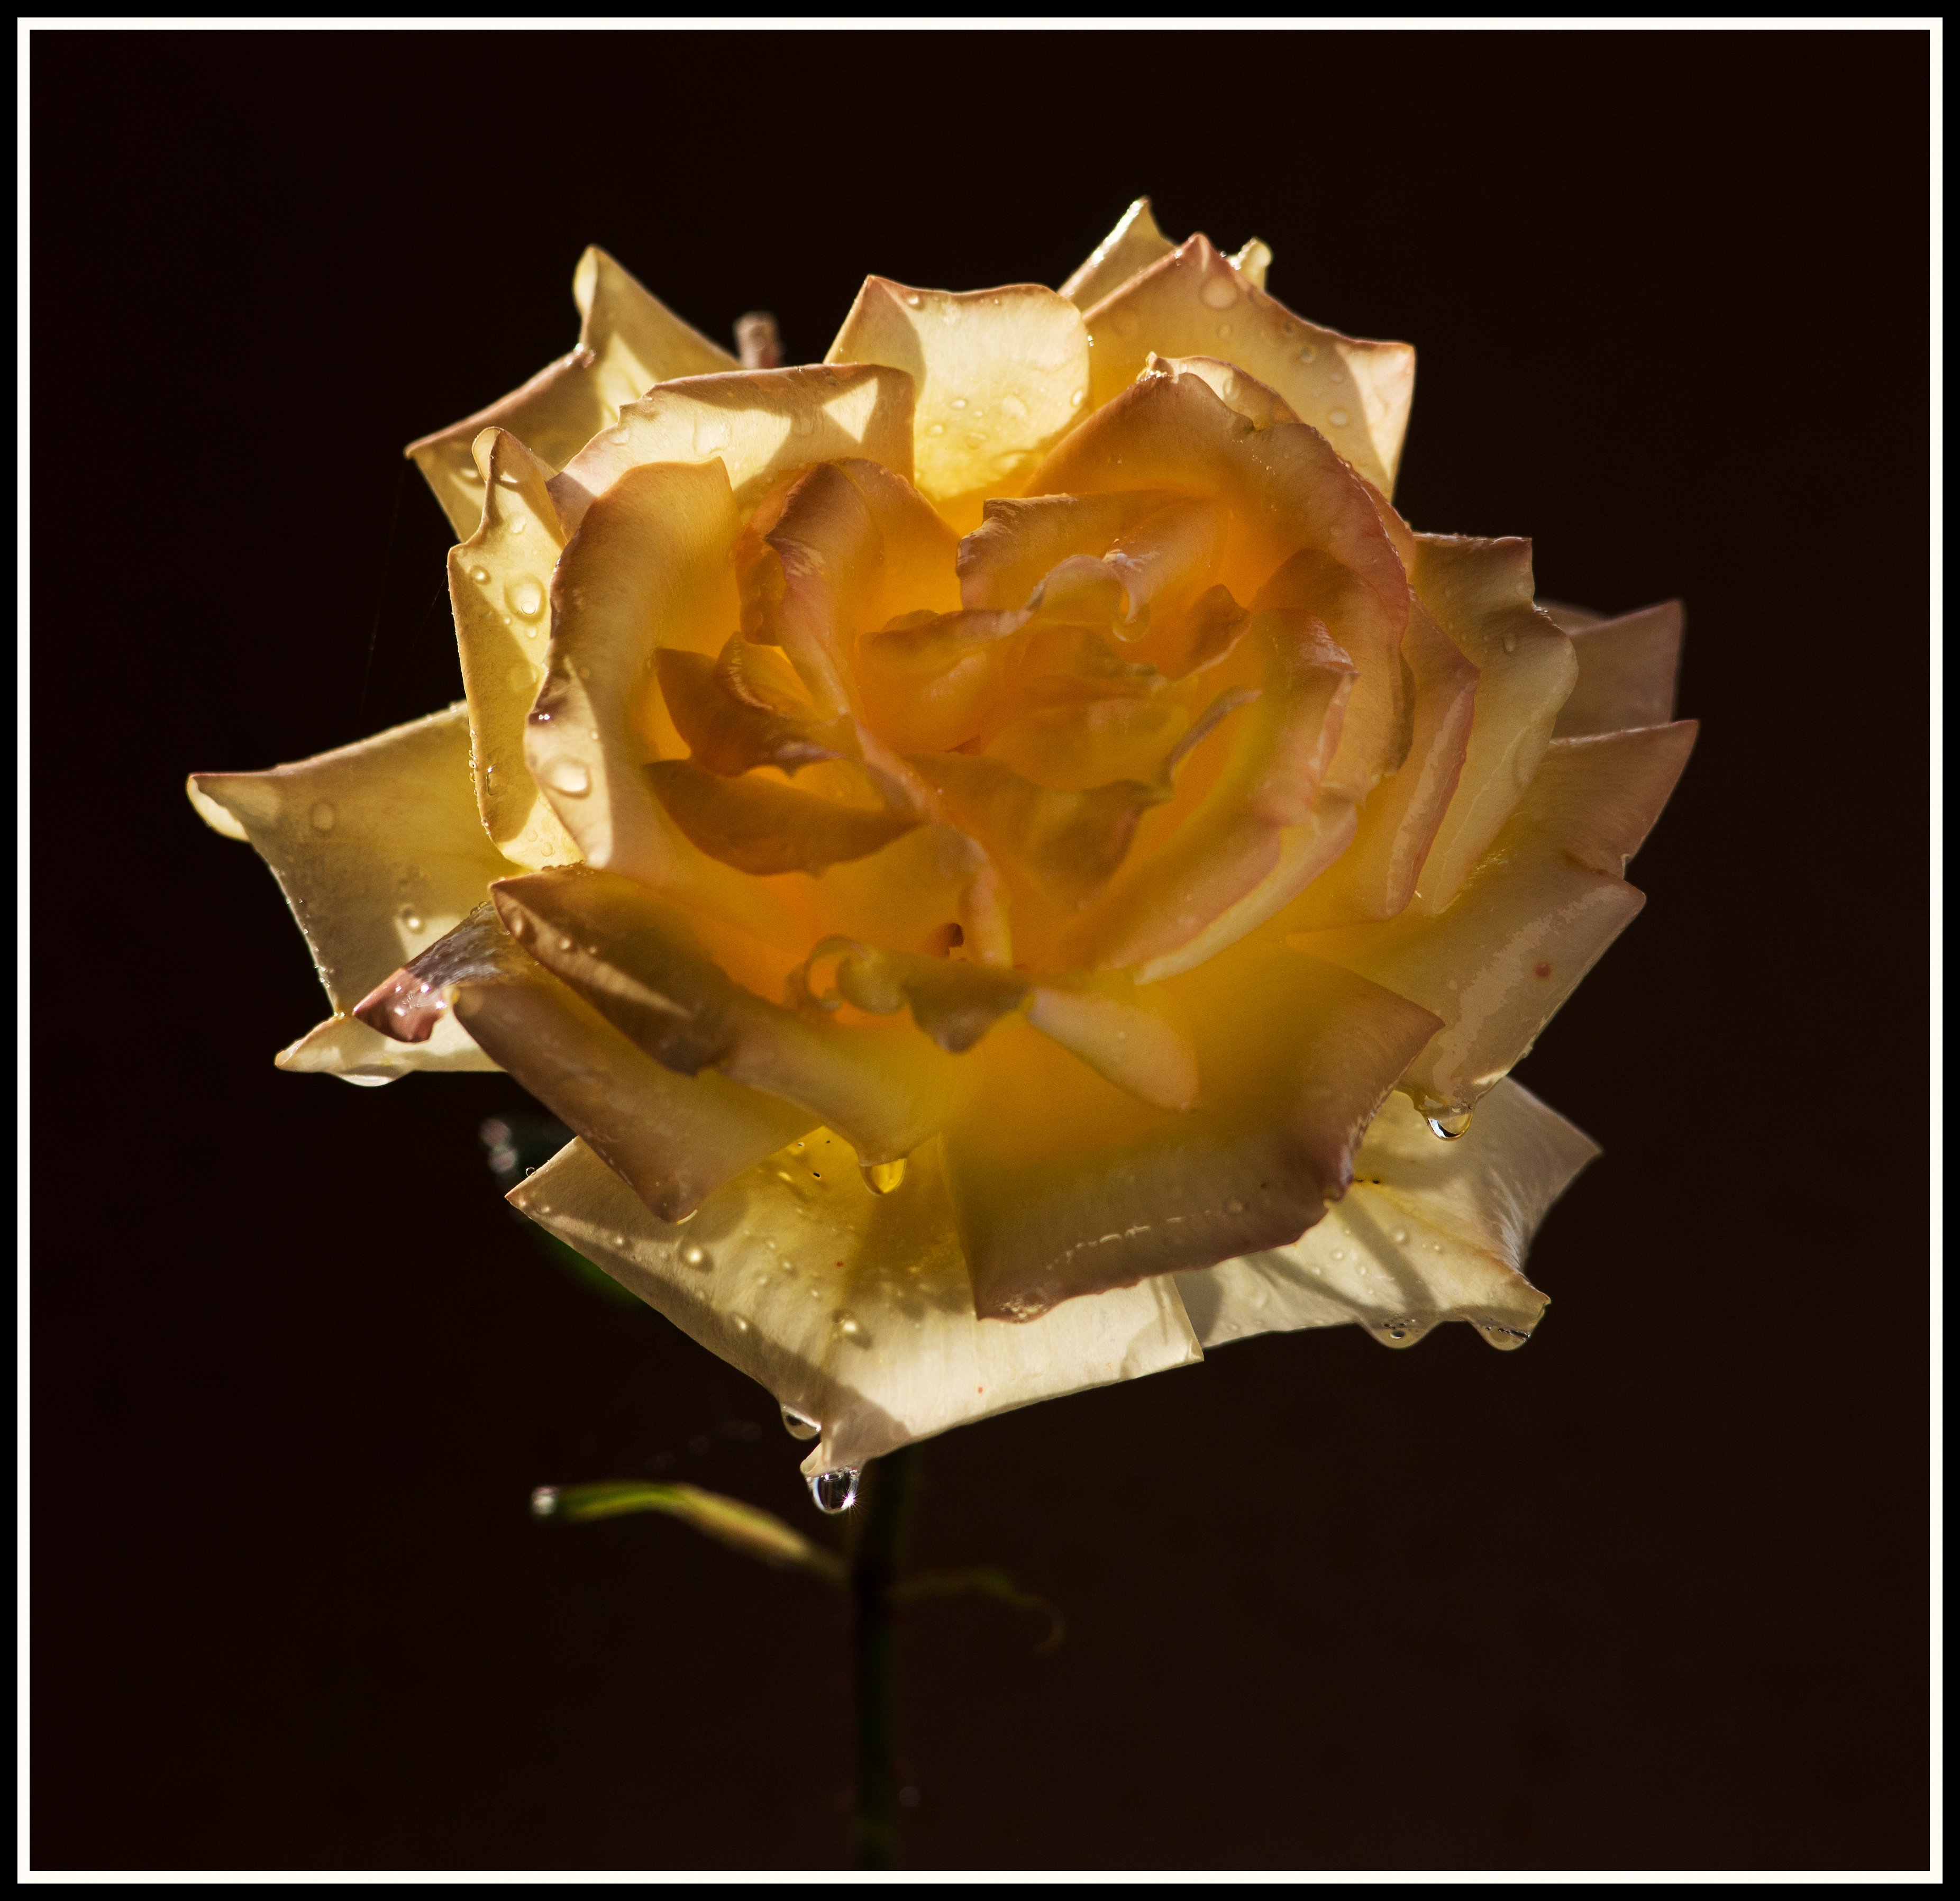
plant, rain, flower, petal, bloom, summer, rose, macro, storm, nikon, black, yellow, droplets, petals, seasons, raindrops, thorns, wakefield, nikkor, horticulture, shower, outwood, rosepetals, flowering plant, garden roses, rose family, cut flowers, land plant